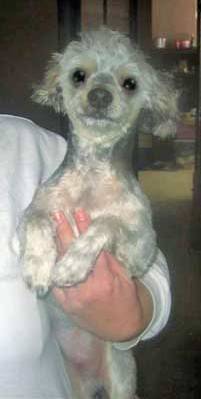
Label: dog